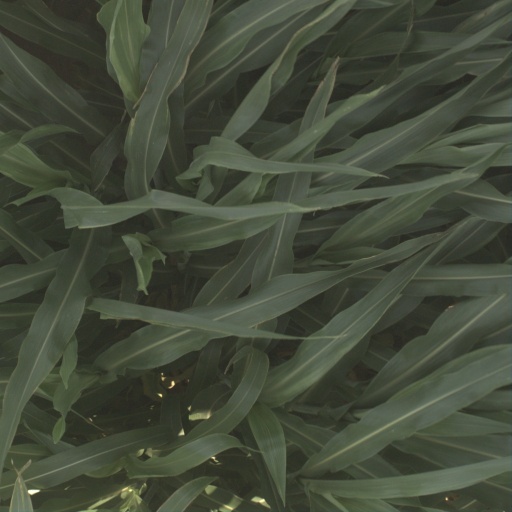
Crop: sorghum